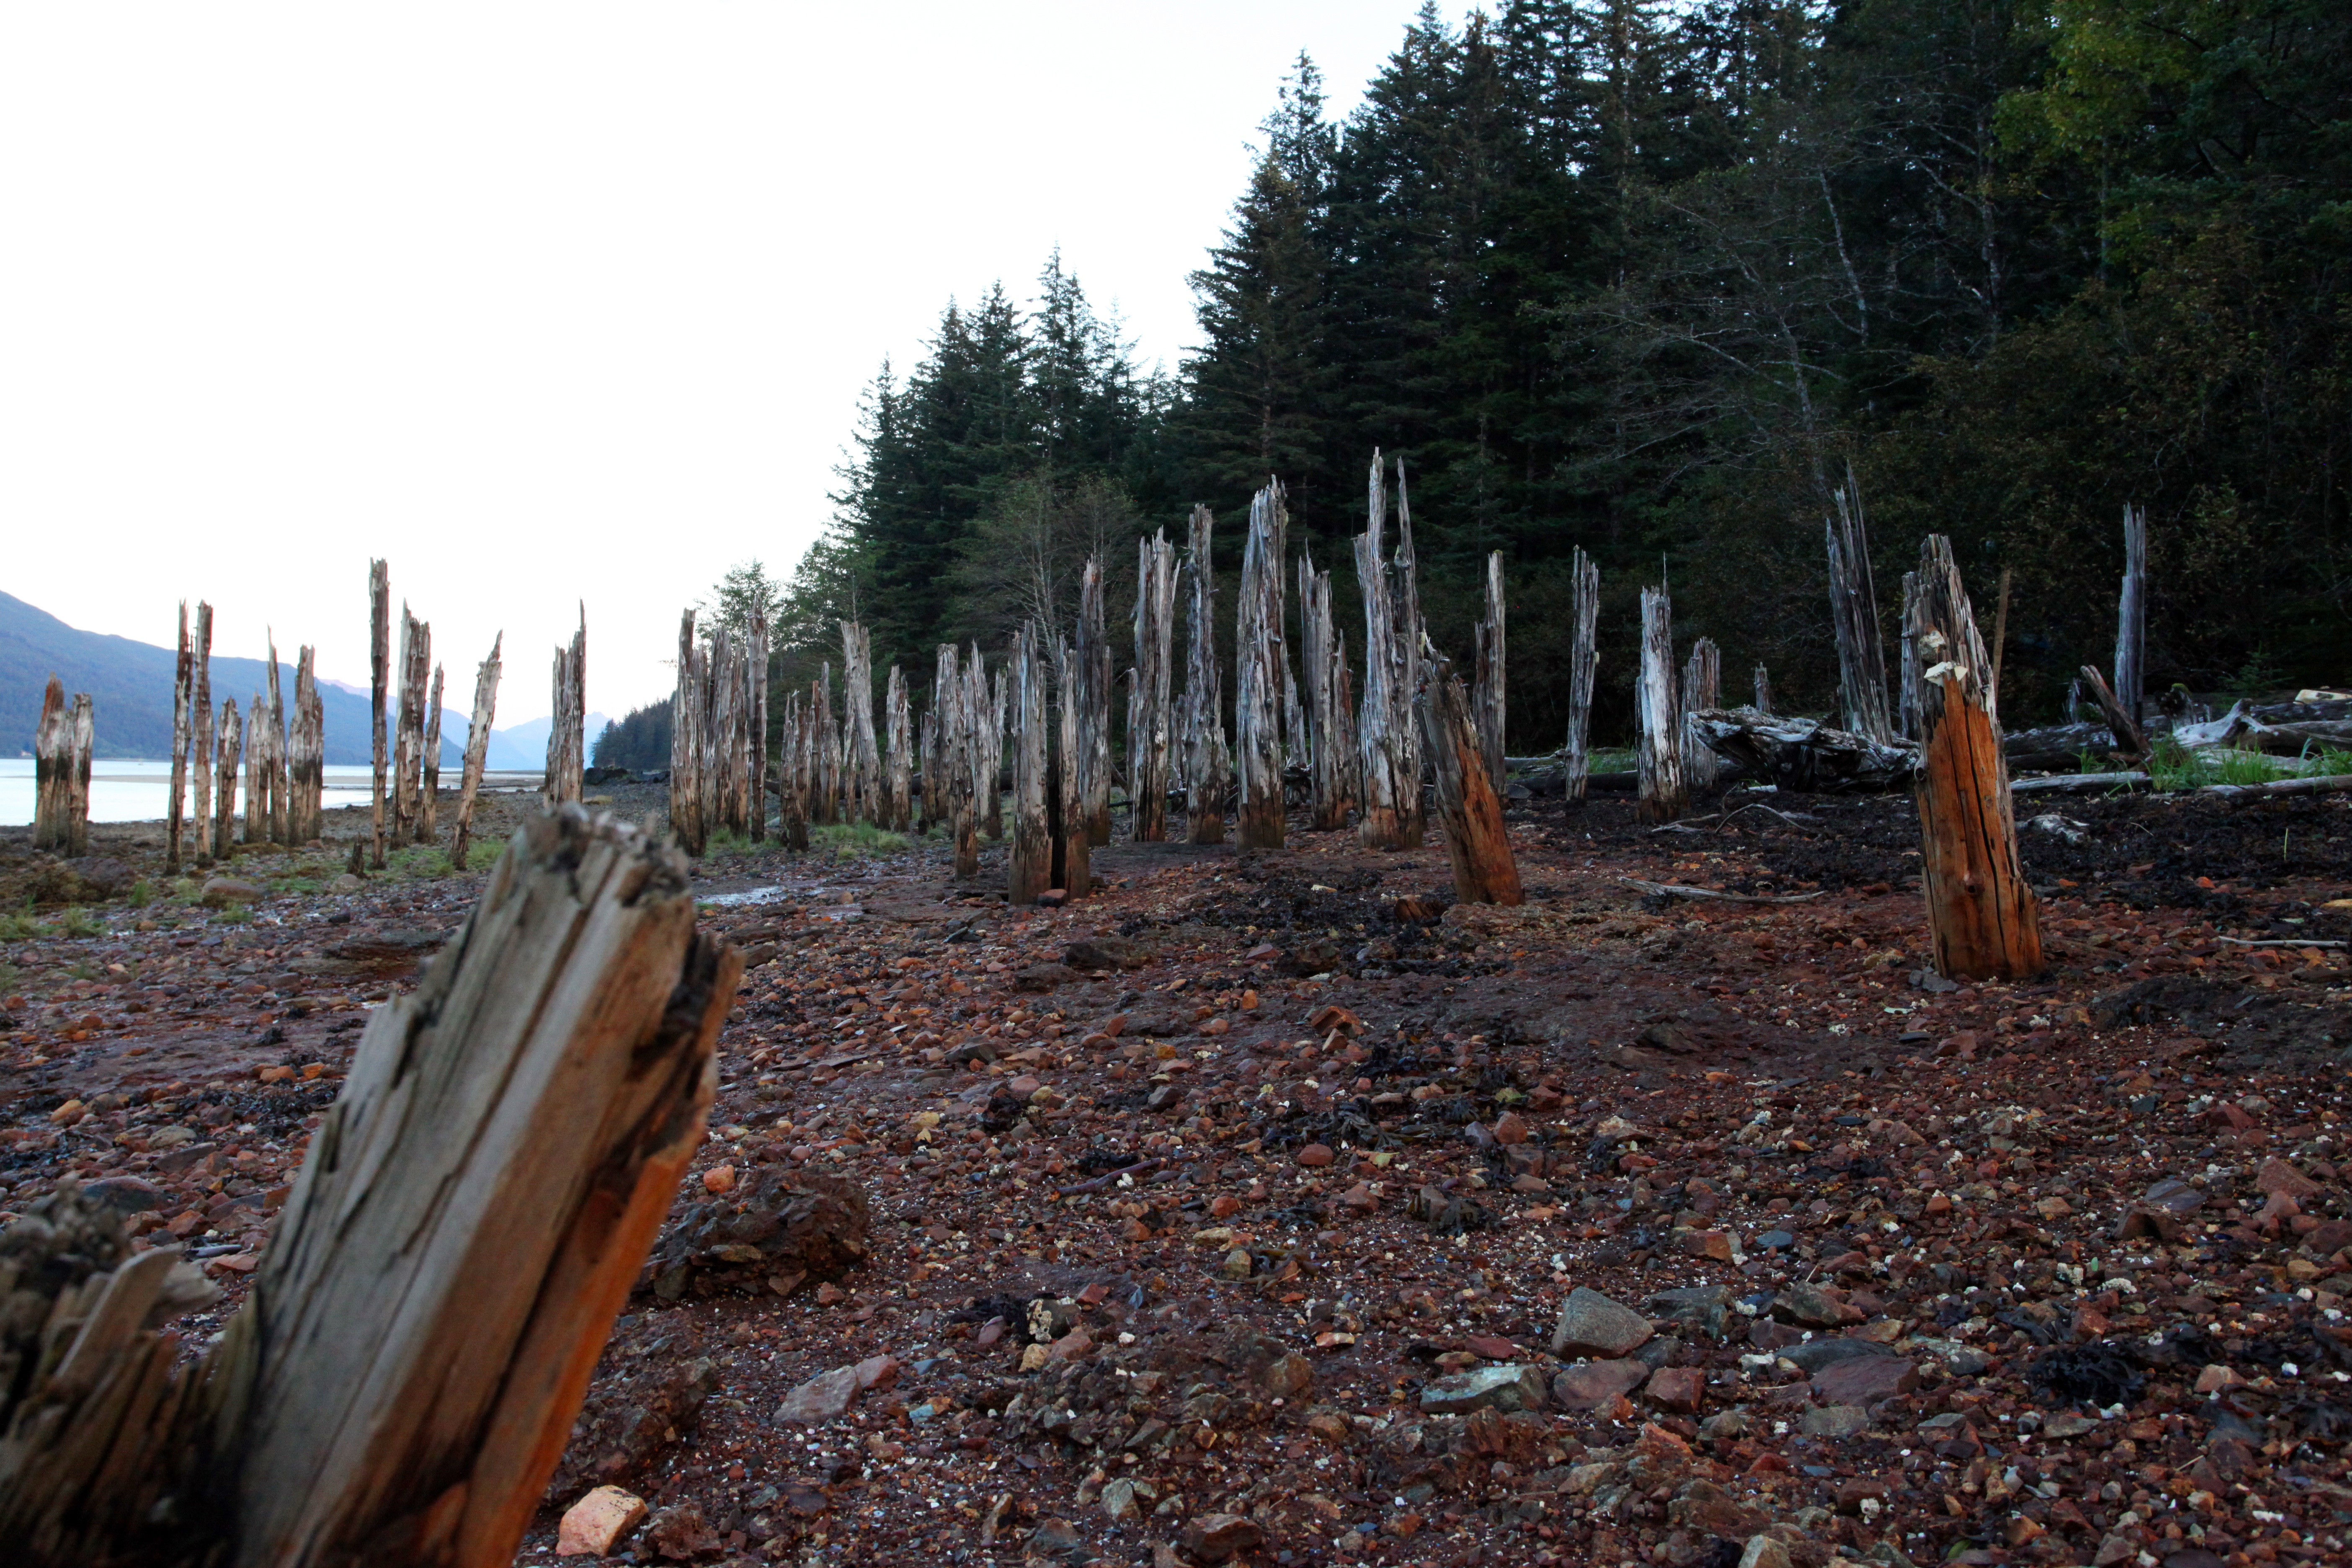
tree, forest, wilderness, wood, trail, soil, woodland, habitat, ecosystem, natural environment